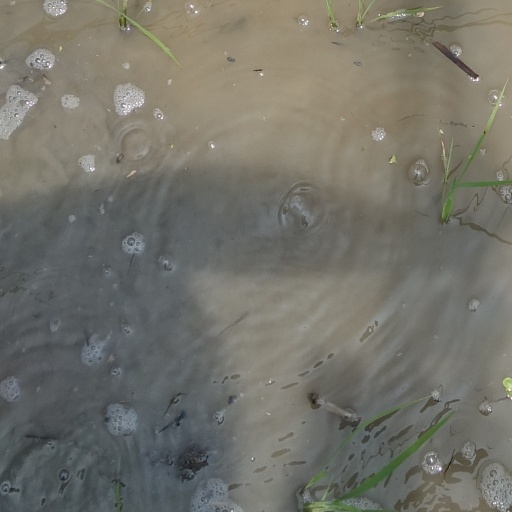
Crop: rice